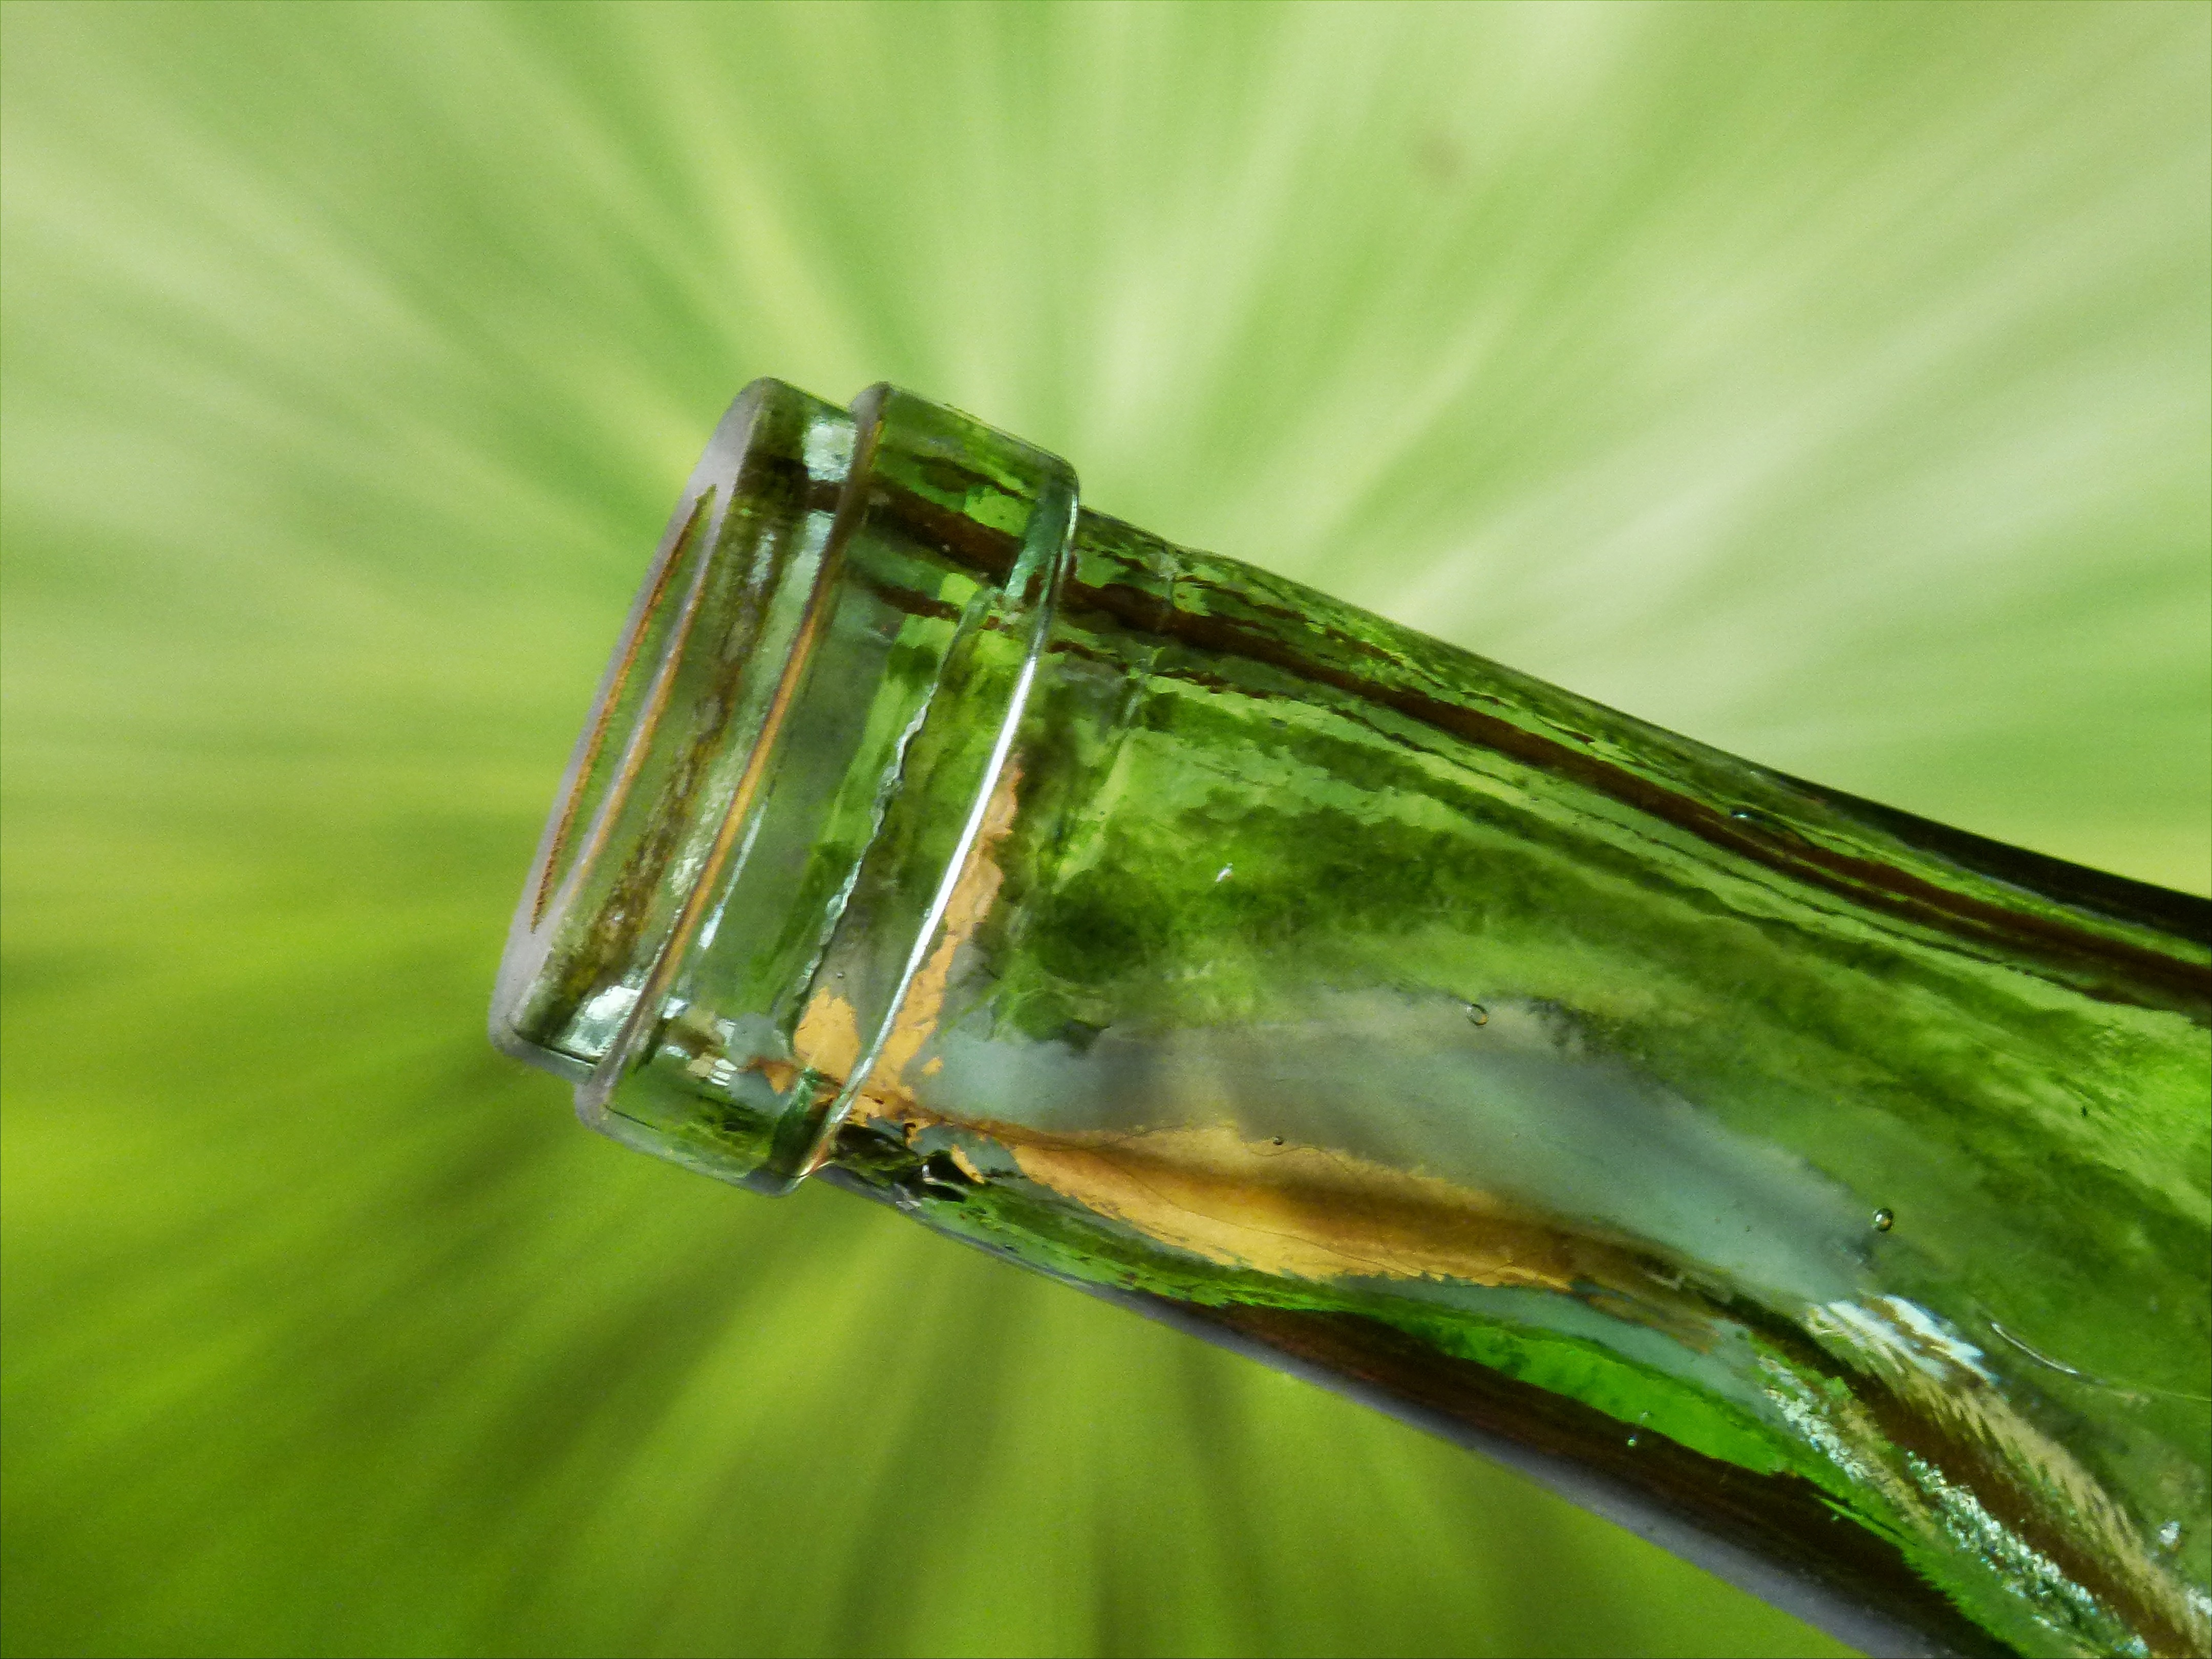
water, nature, grass, drop, dew, plant, lawn, photography, leaf, flower, glass, green, reflection, insect, drink, empty, alcohol, close up, glassware, moisture, macro photography, grass family, plant stem, bottle neck